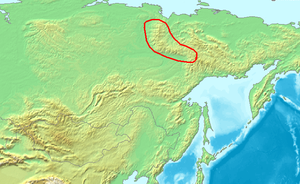
Verkhojanskij
Verkhojanskij bjergkæden
Verkhojanskij er en bjergkæde i det østlige Sibirien, der har en længde på omkring 1000 km gennem Republikken Sakha i Rusland. Bjergkæden danner en stor bue mellem floderne Lena og Aldan i vest og Jana i øst. Den højeste top er beliggende i den sydlige ende af kæden og er 2.959 moh. Der er kul, bly, sølv og zink i bjergene. Bjergkæden ligger lige vest for grænsen mellem den Eurasiske Kontinentalplade og den Nordamerikanske Kontinentalplade.